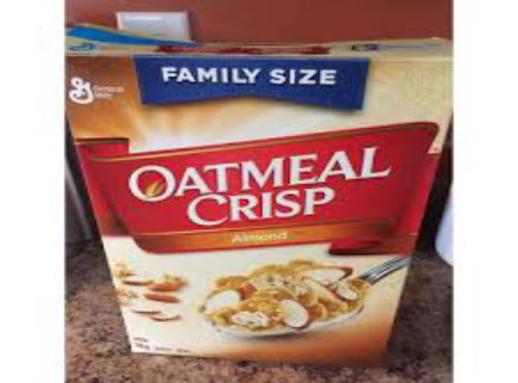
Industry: Food